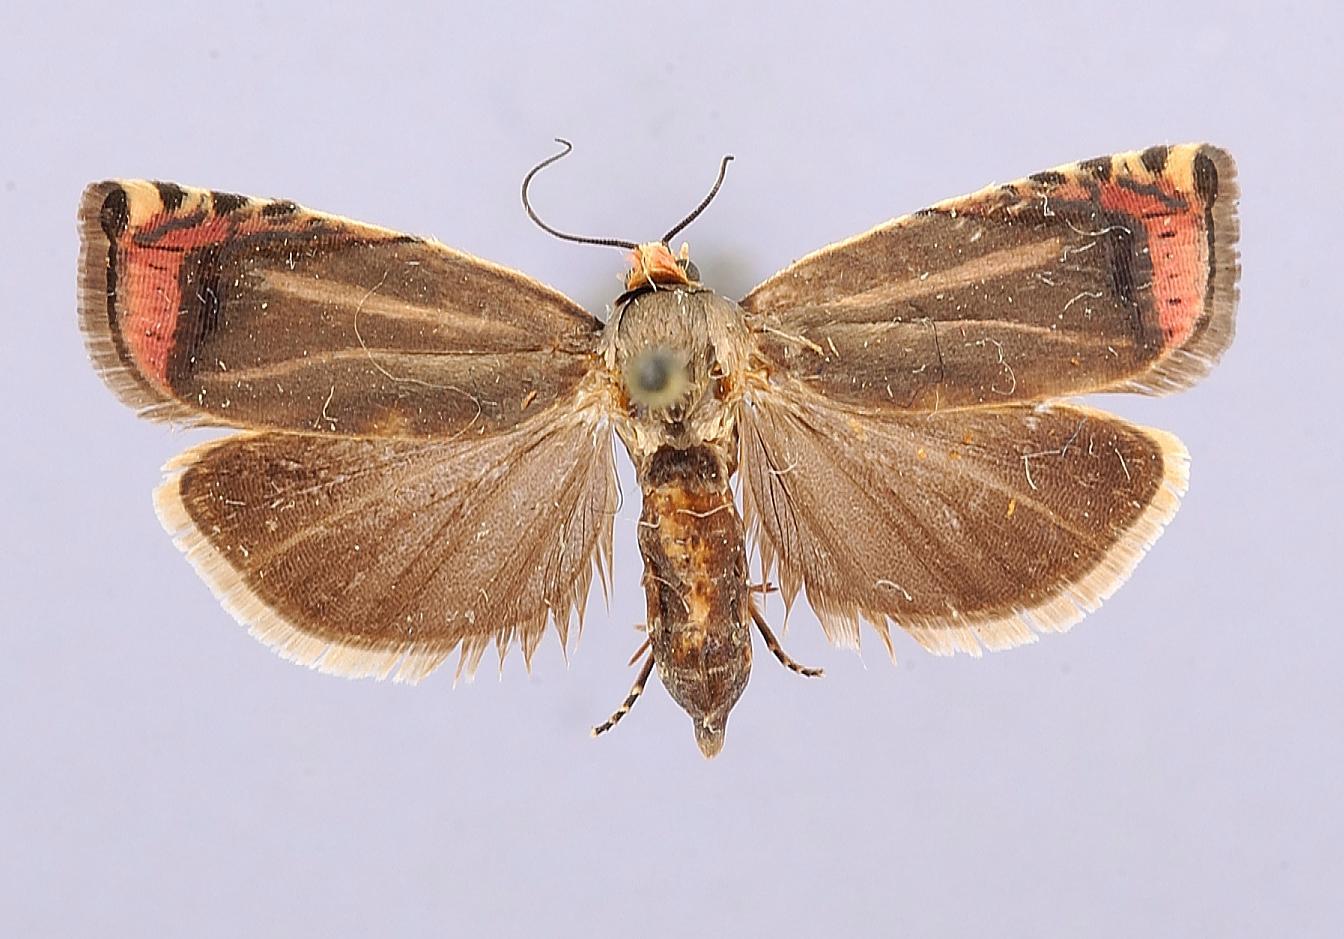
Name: Carpocapsa ninana
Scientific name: Carpocapsa ninana Dyar, 1903
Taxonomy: Animalia, Arthropoda, Insecta, Lepidoptera, Tortricidae
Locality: Fort Grant, Graham, Arizona, United States
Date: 18 Jul 1892